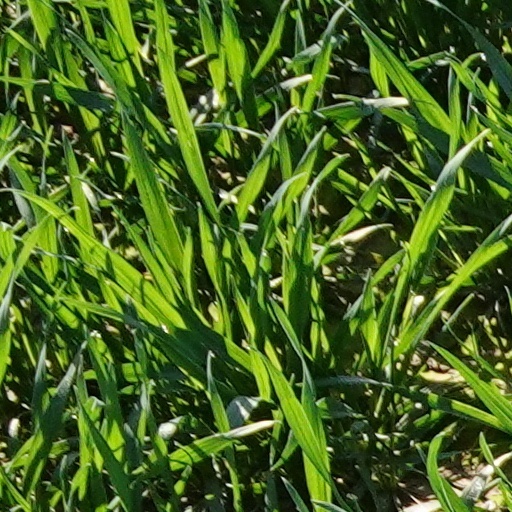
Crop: wheat